The Game of Love (1928 film)

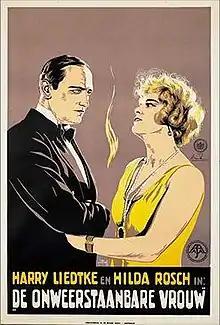

The Game of Love (German: Das Spiel mit der Liebe) is a 1928 German silent film directed by Victor Janson and starring Harry Liedtke, Hilda Rosch and Kurt Vespermann.